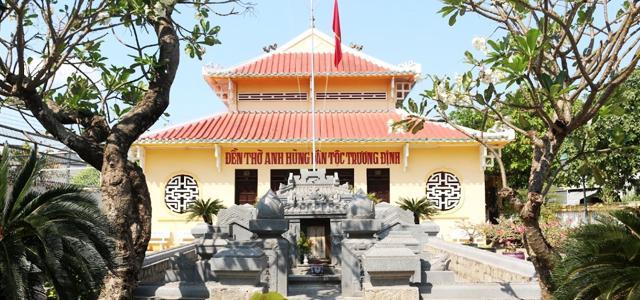
có một ngôi mộ xuất hiện ở trước đền thờ